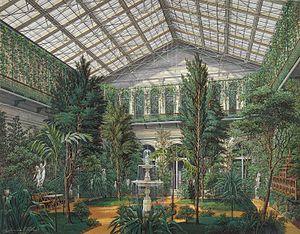
Le jardin suspendu du Petit Ermitage est un jardin de l'ensemble architectural du Petit Ermitage, qui fait lui-même partie du complexe muséal du Musée de l'Ermitage à Saint-Pétersbourg. Ce jardin a été réalisé entre 1764 et 1773, par les architectes Jean-Baptiste Vallin de La Mothe et Georg Friedrich Veldten, reconstruit en 1841 par Vassili Stassov. Le jardin suspendu est situé au niveau du premier étage, au dessus des locaux des anciennes écuries et du manège, il occupe l'espace entre les galeries reliant les pavillons nord et sud du Petit Ermitage.